Luke Edward Hall

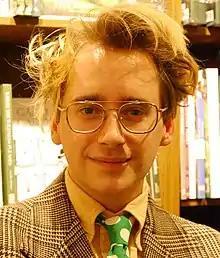
Hall at Hatchards, London in 2022

Luke Edward Hall is a British artist, designer, author, and columnist, described by both "The Times" and "The Guardian" as a "rising design star".